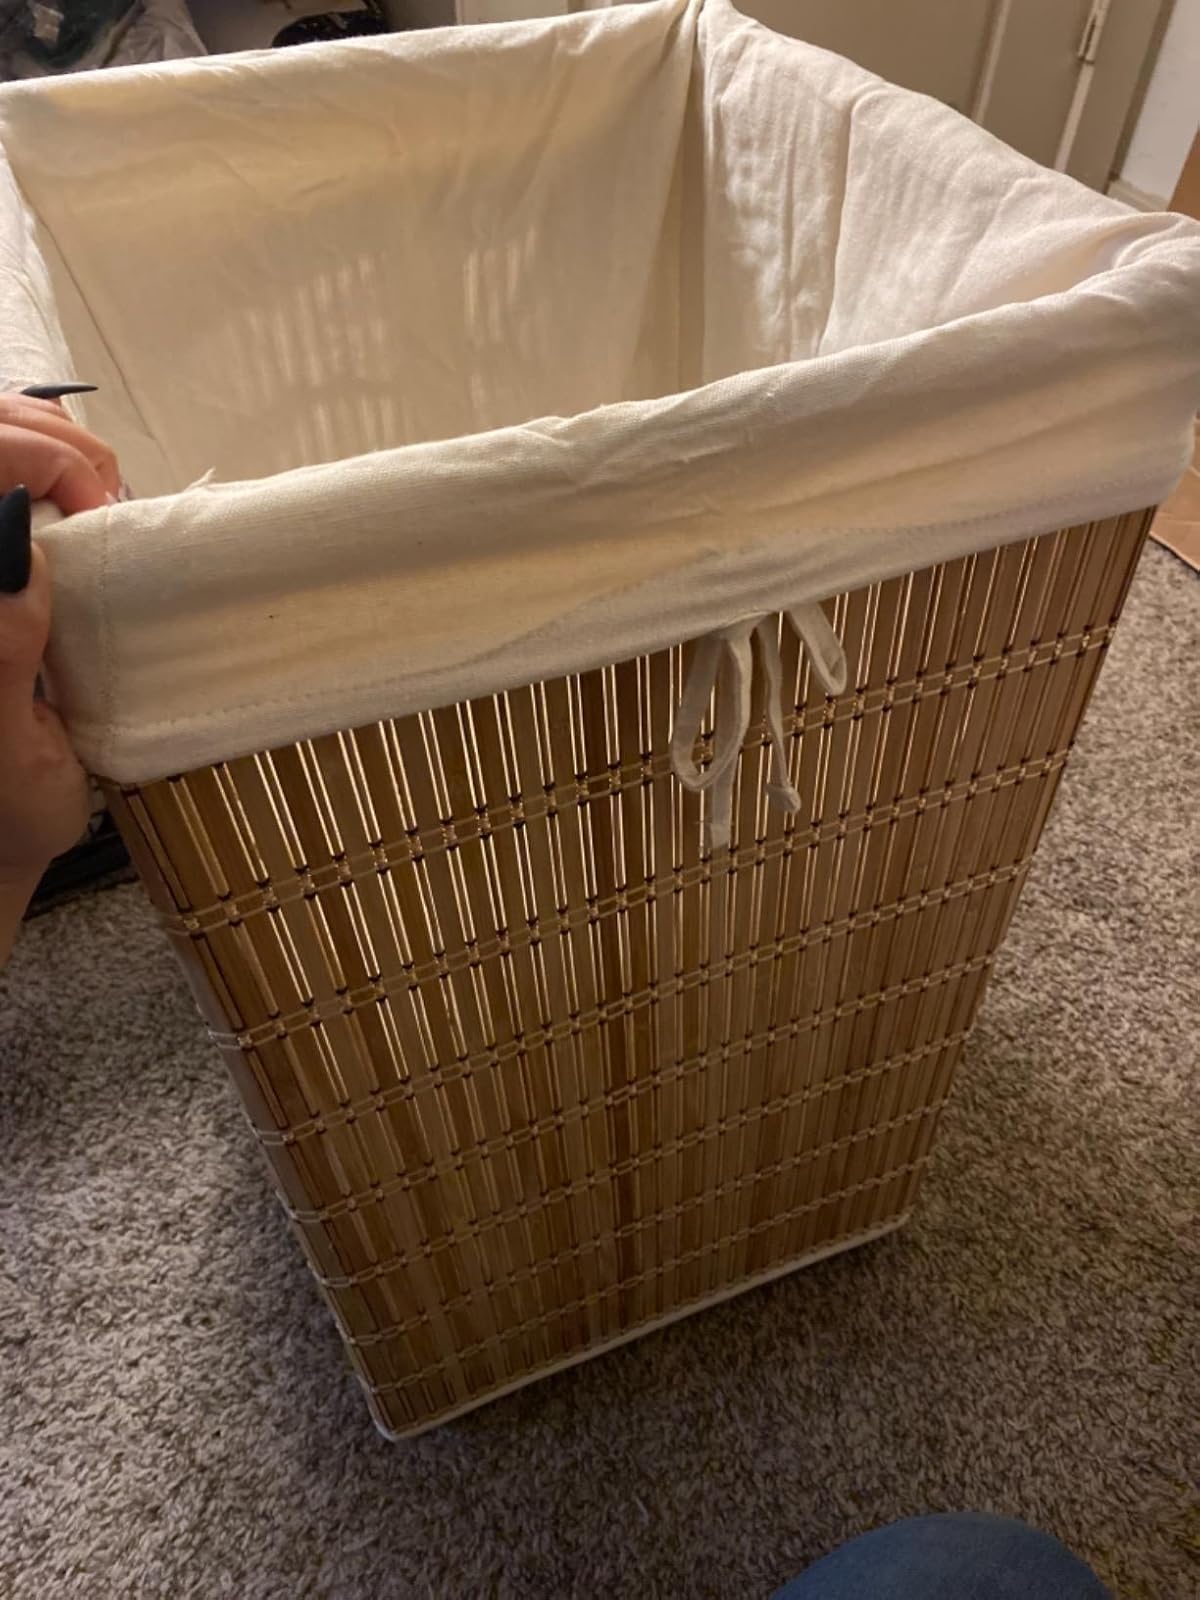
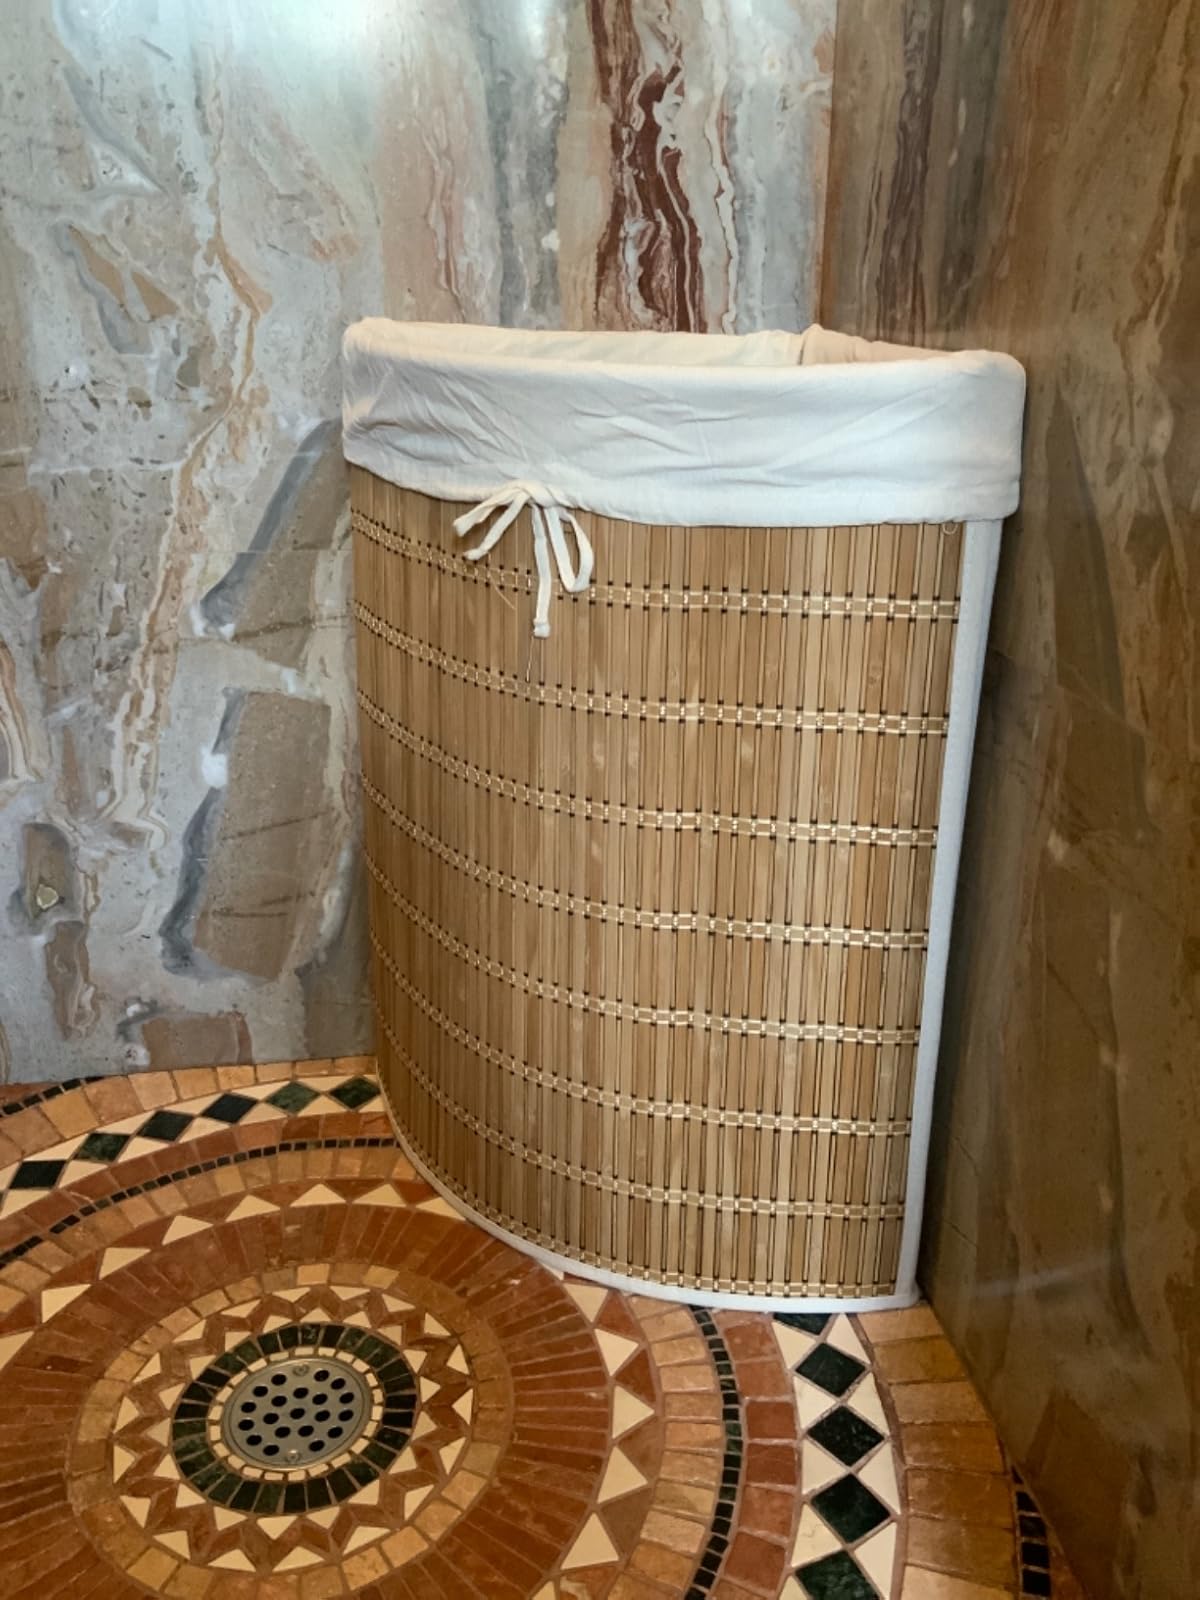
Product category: items_hamper
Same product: no